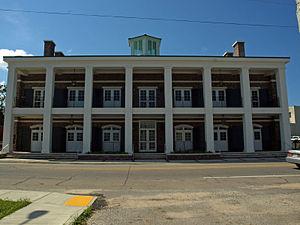
La ville américaine de Moss Point est située dans le comté de Jackson, dans l’État du Mississippi. Lors du recensement de 2000, sa population s’élevait à 17 653 habitants.